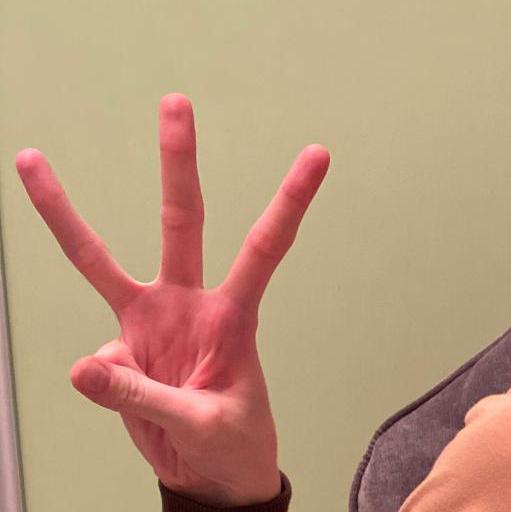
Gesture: three